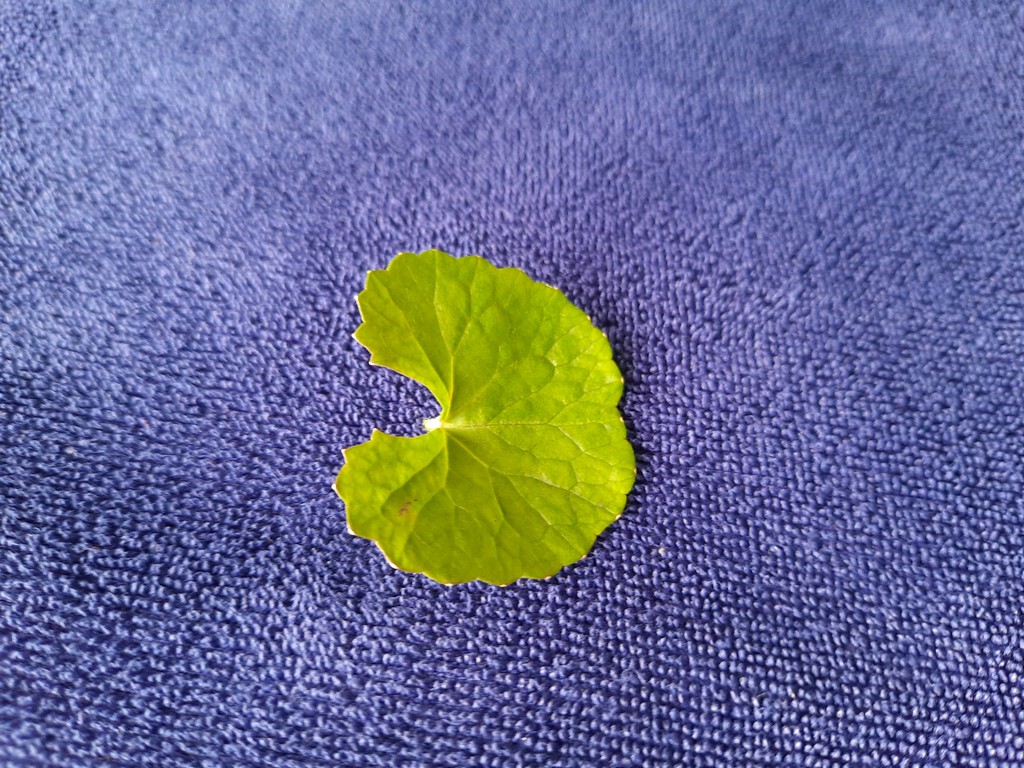
Label: Healthy